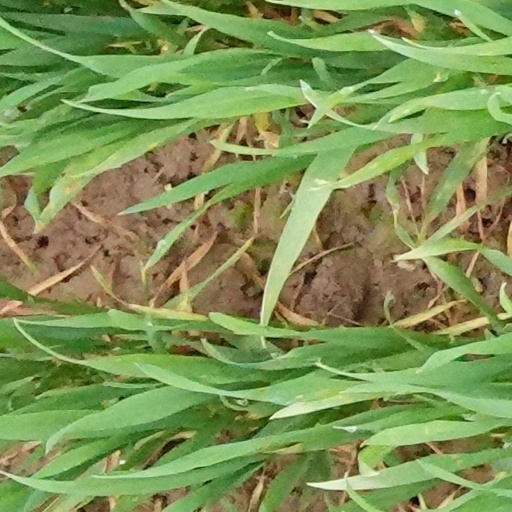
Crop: wheat